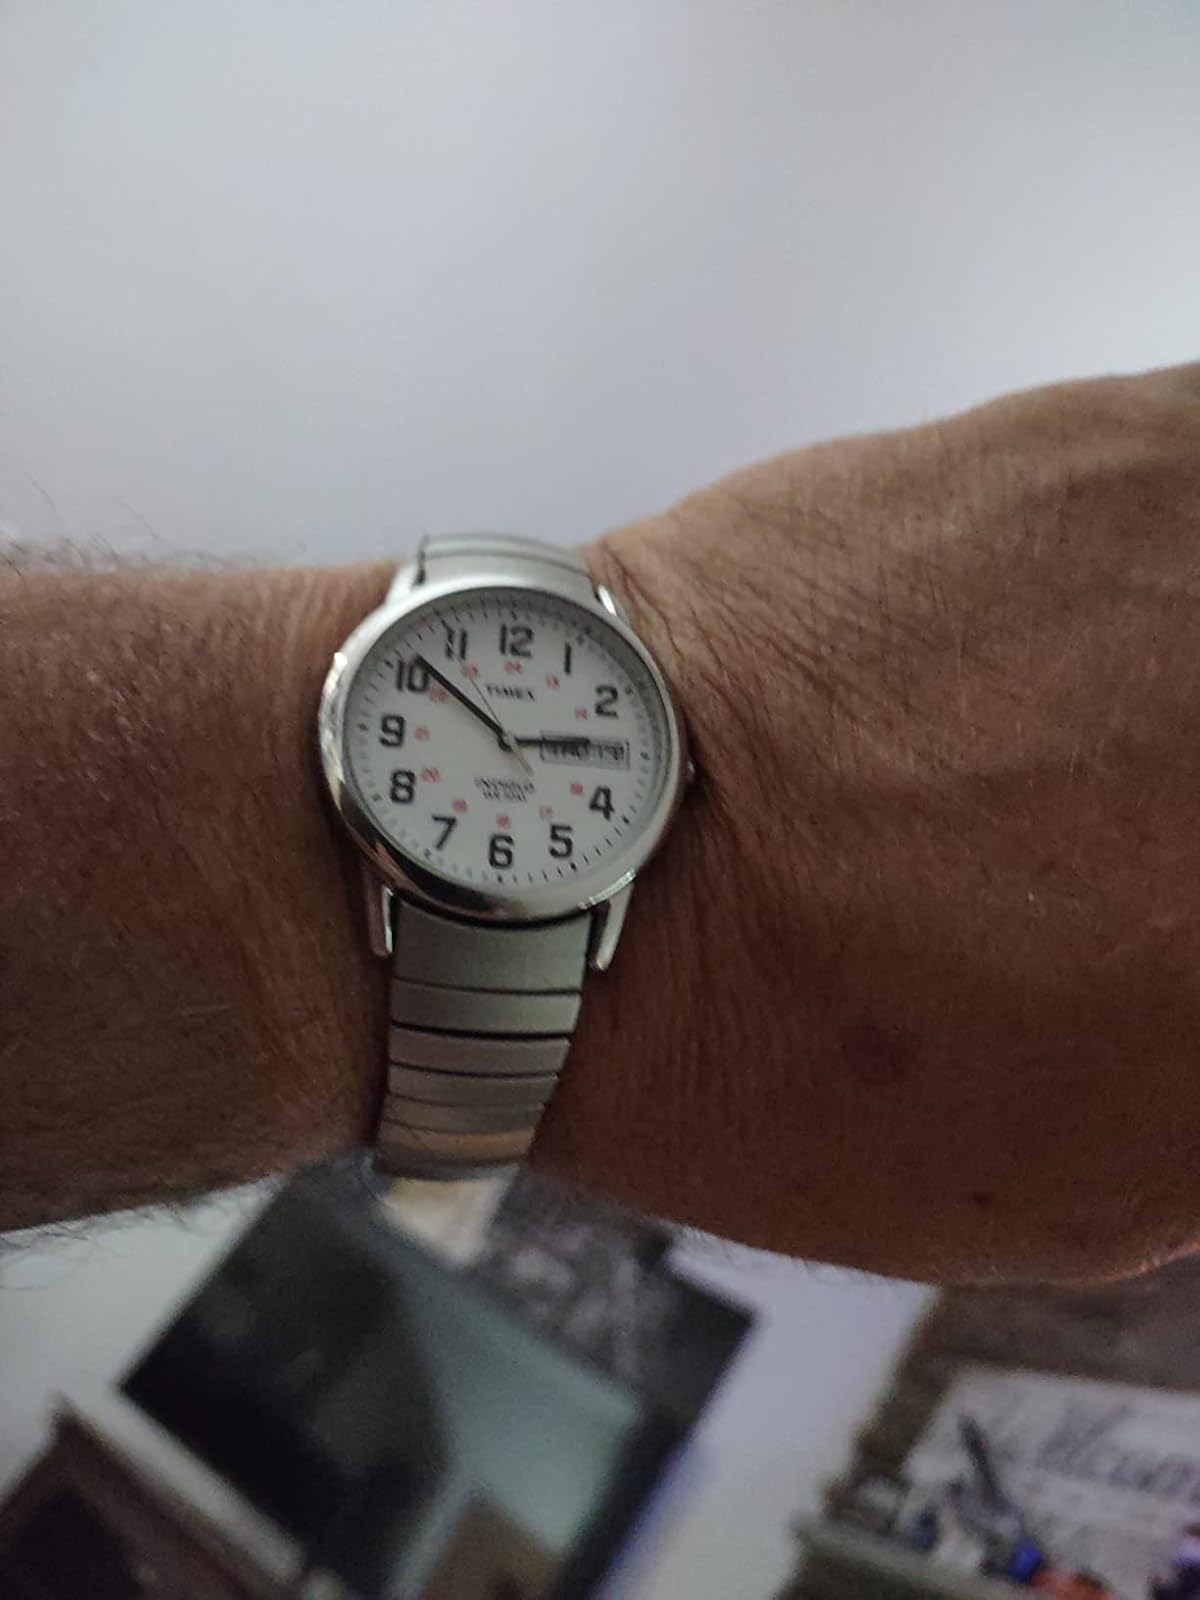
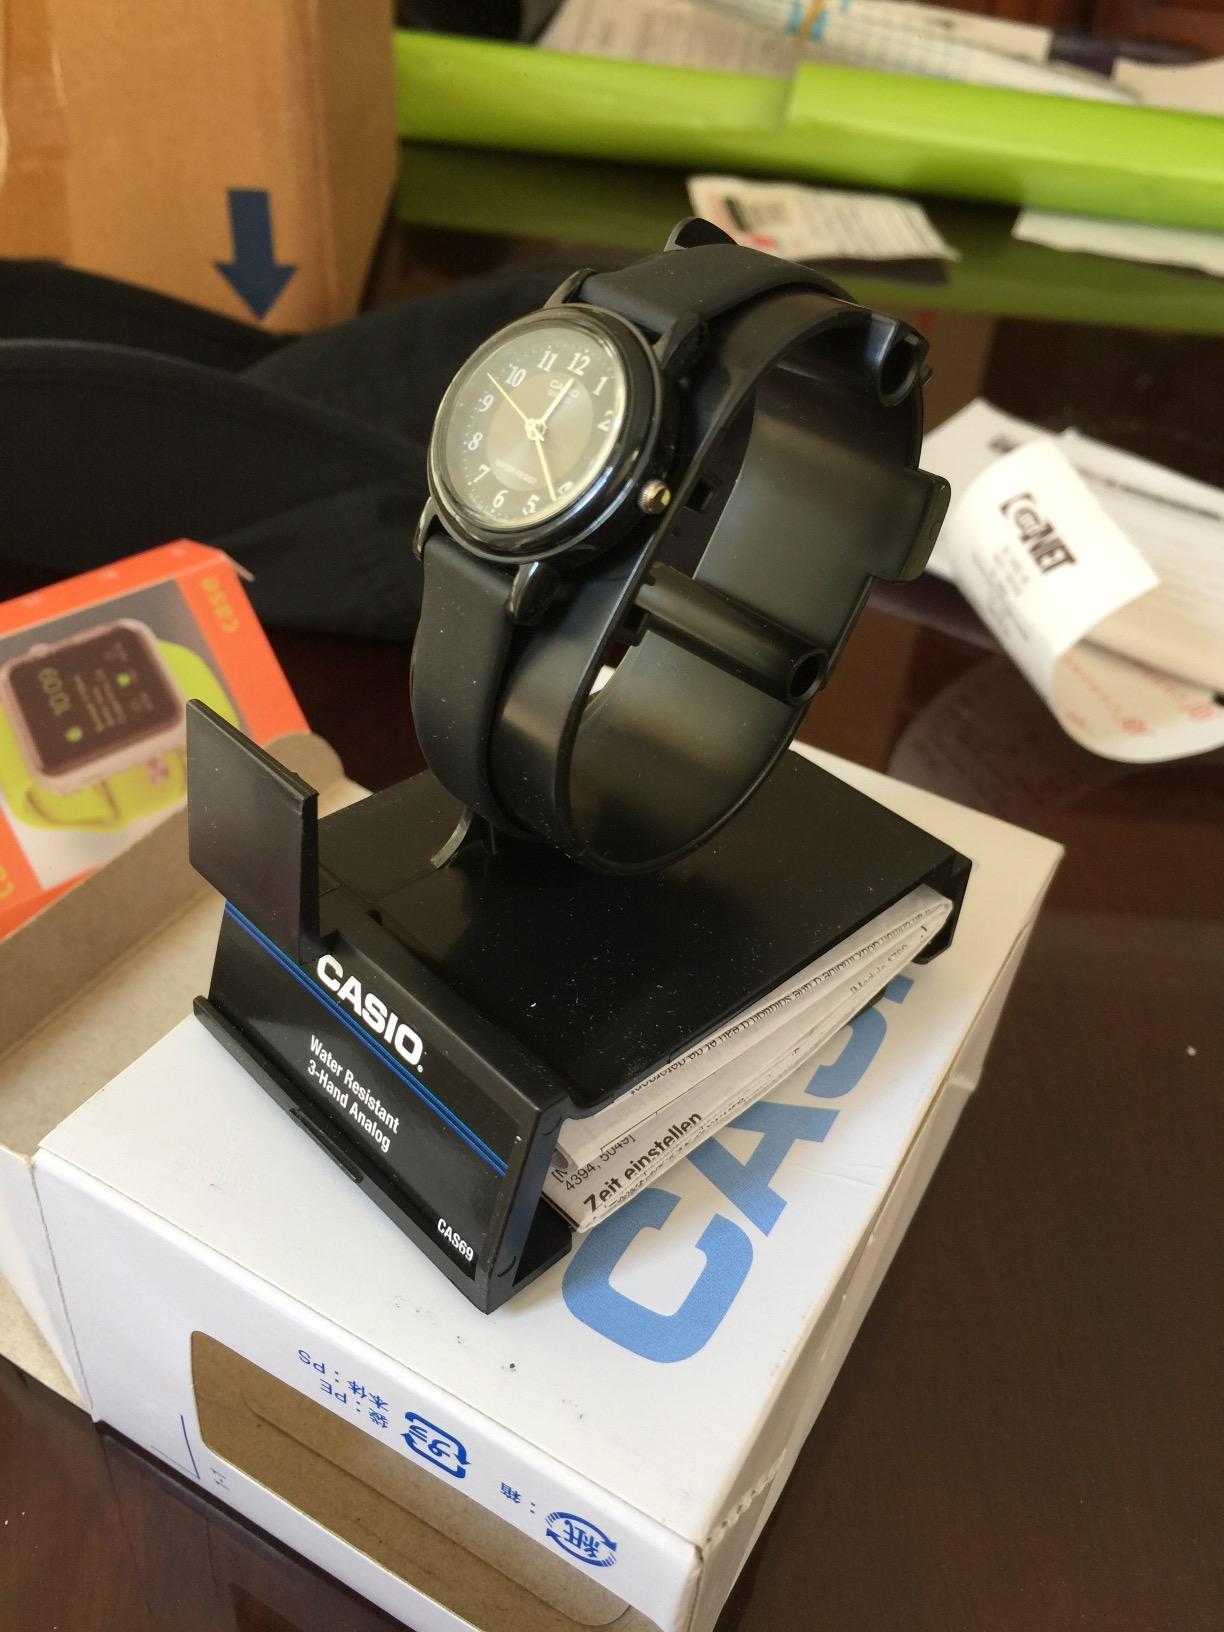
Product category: accessories_watch
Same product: no